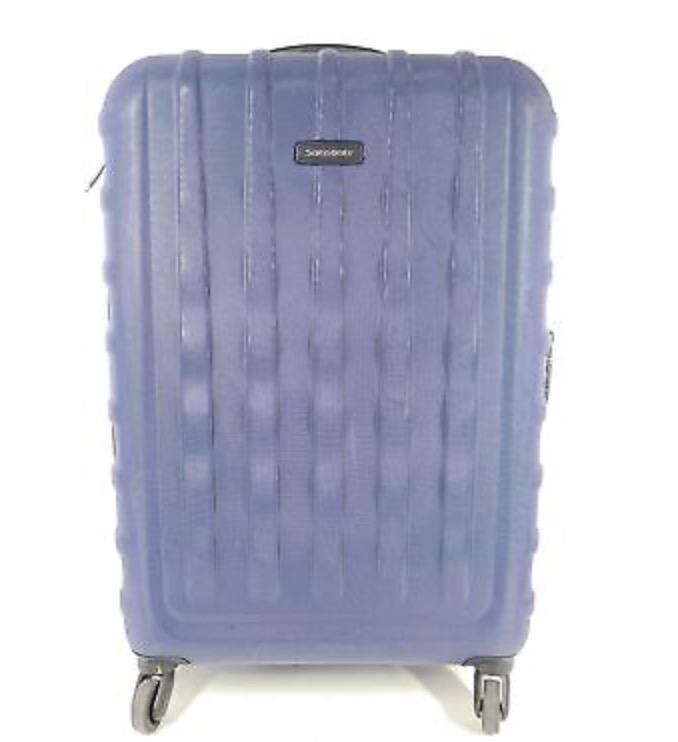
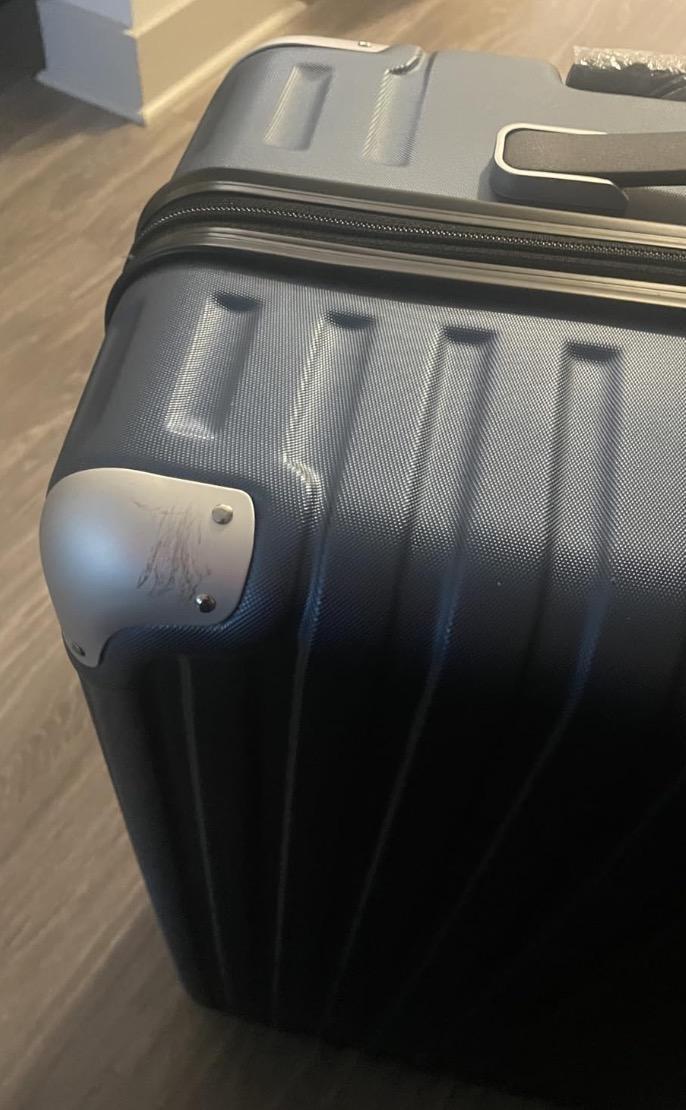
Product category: items_tea
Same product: no